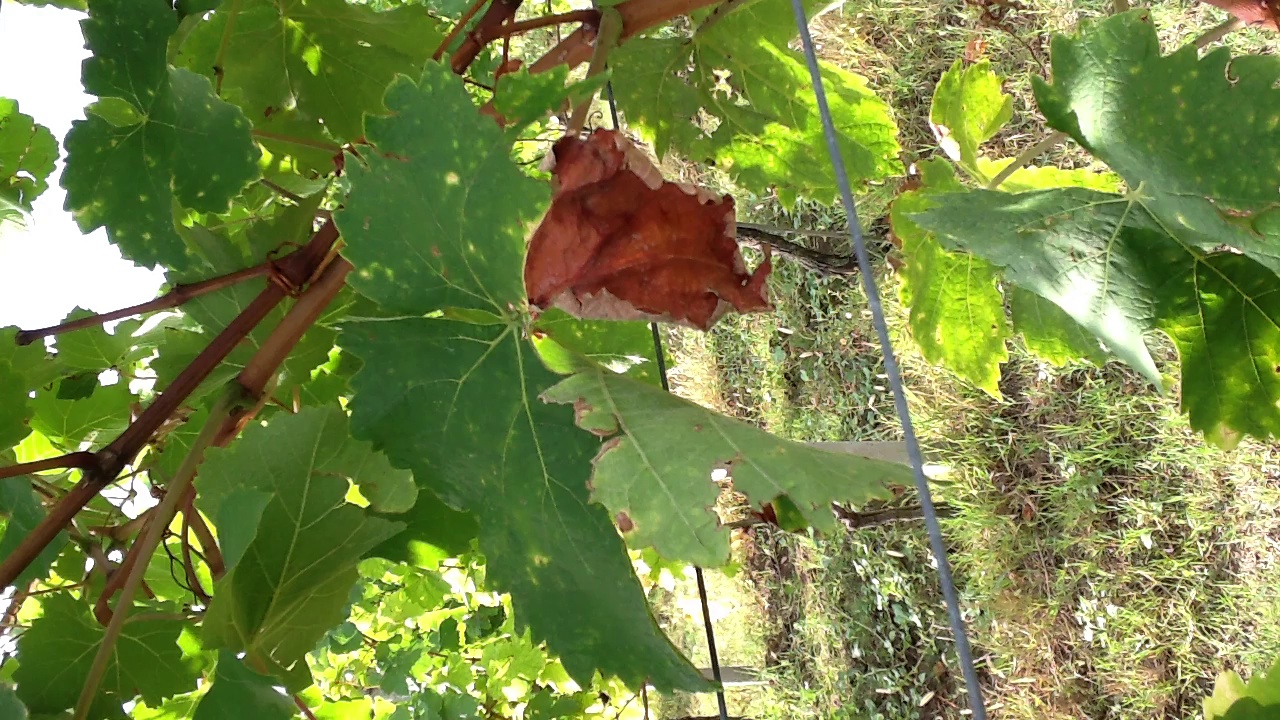
Label: esca